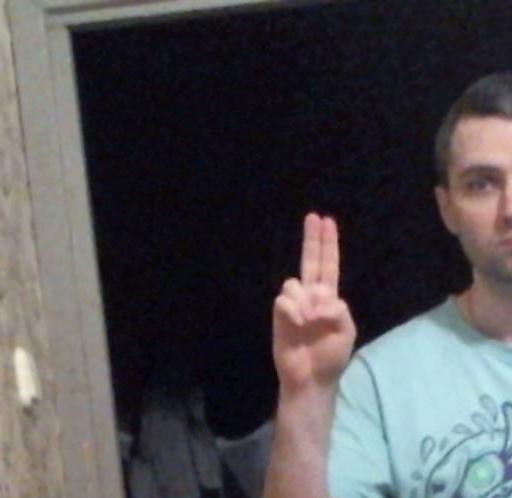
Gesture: two_up